Music of Lesotho

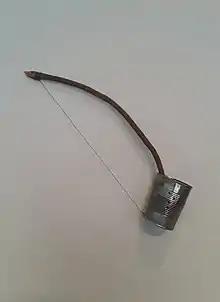
A "mamokhorong"

Traditional musical instruments include lekolulo, a kind of flute played by herding boys; setolo-tolo, resembling an extended jaw harp played by men using their mouth; and the women's stringed thomo. More recently the "mamokhorong", sometimes known as the "sekhankula", has also become popular.